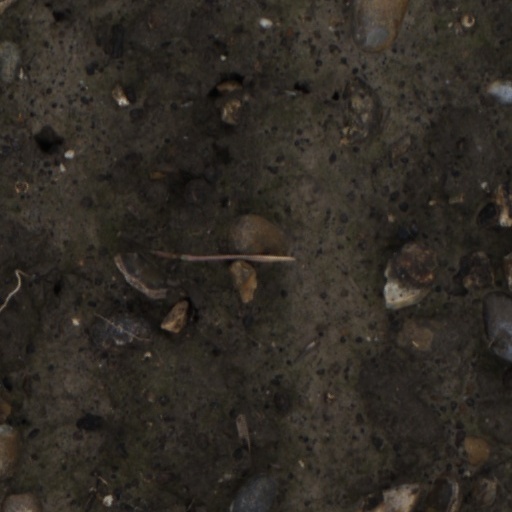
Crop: wheat